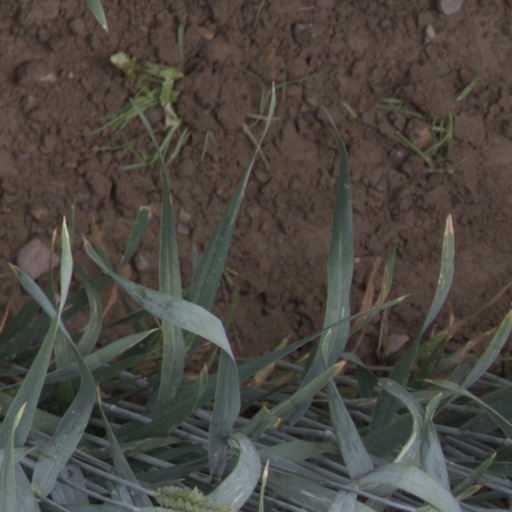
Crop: wheat